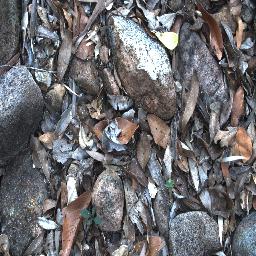
Label: negative